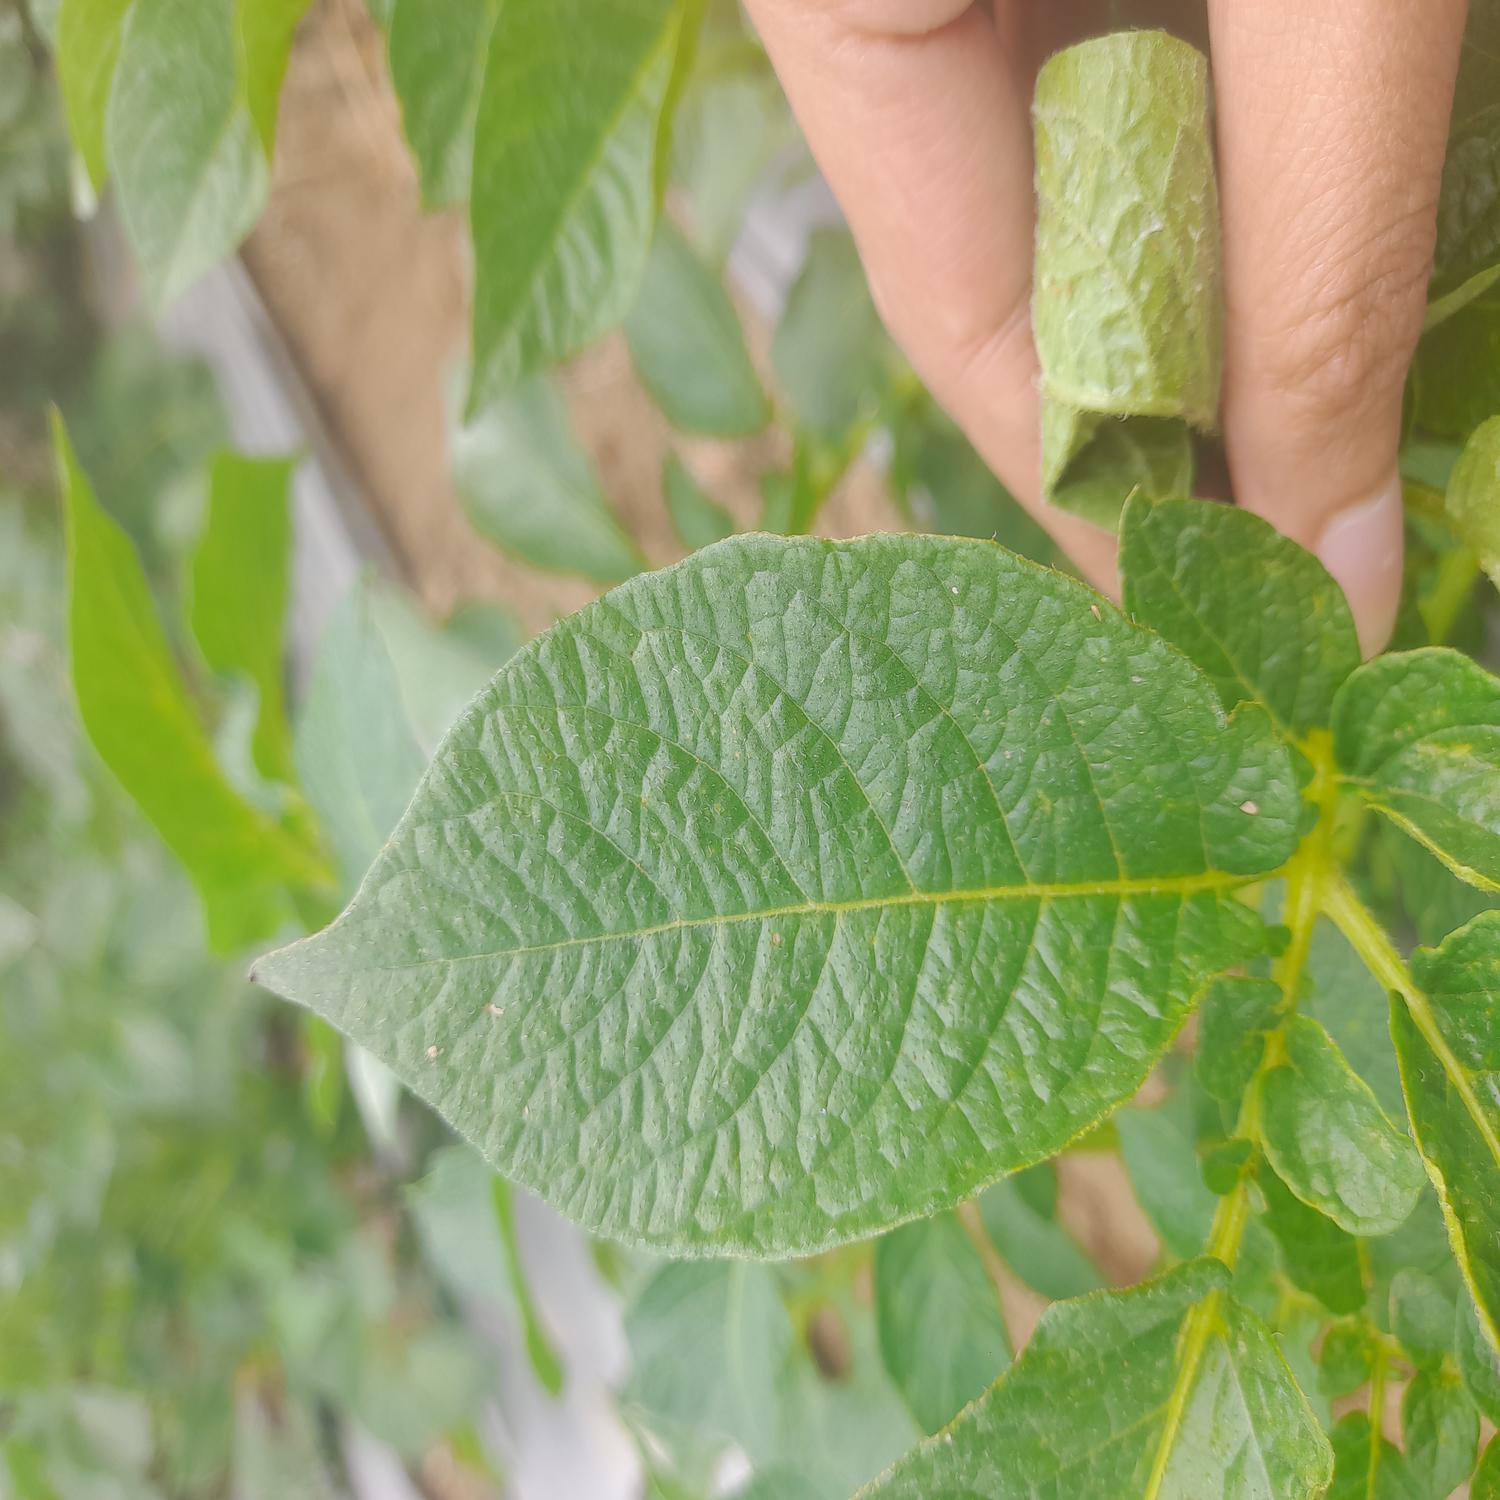
Etiqueta: Sana